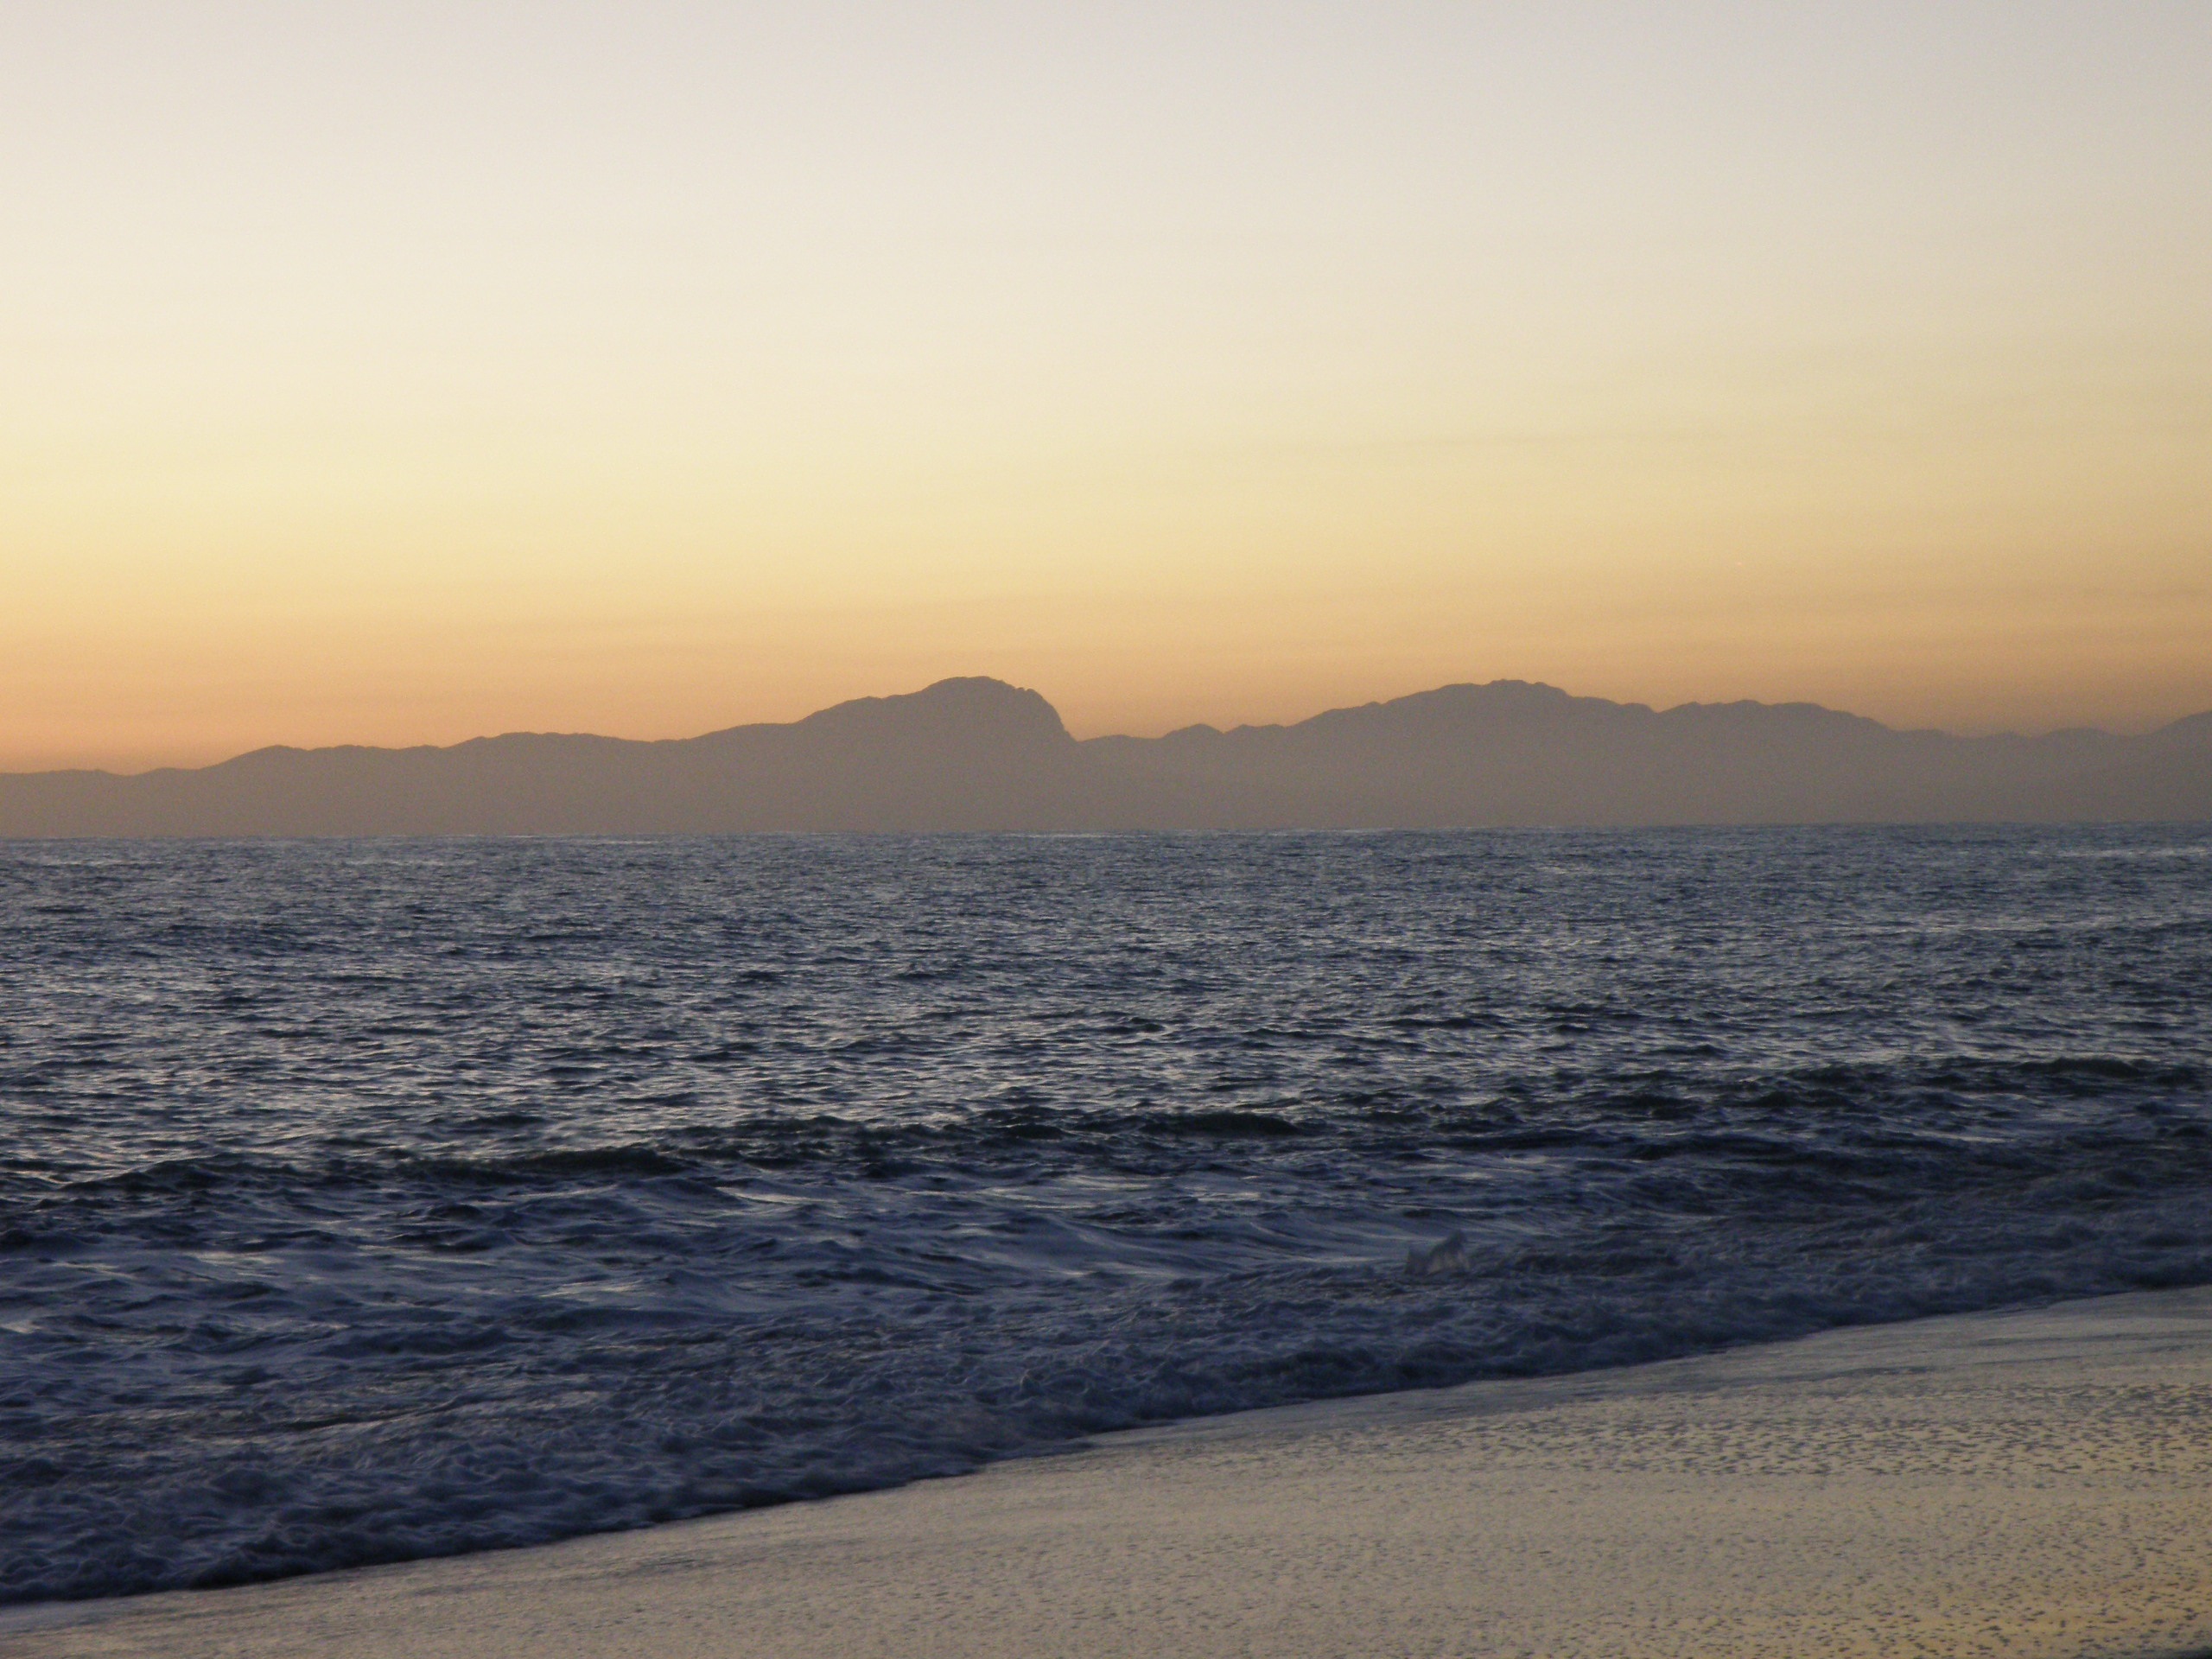
beach, sea, coast, sand, ocean, horizon, cloud, sun, sunrise, sunset, sunlight, morning, shore, wave, dawn, summer, dusk, evening, bay, italy, body of water, waves, cape, atmospheric phenomenon, wind wave